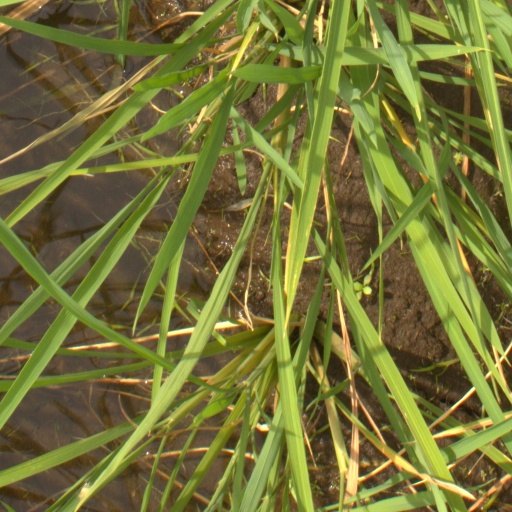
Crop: rice